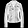
Label: Coat